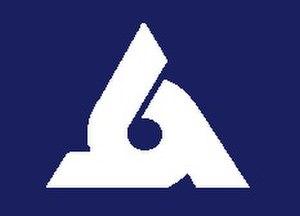
Murayama est une ville de la préfecture de Yamagata, dans le Nord de l'île de Honshū, au Japon.